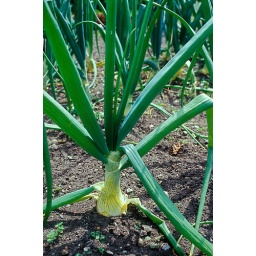
Onion plant growing in kitchen garden.